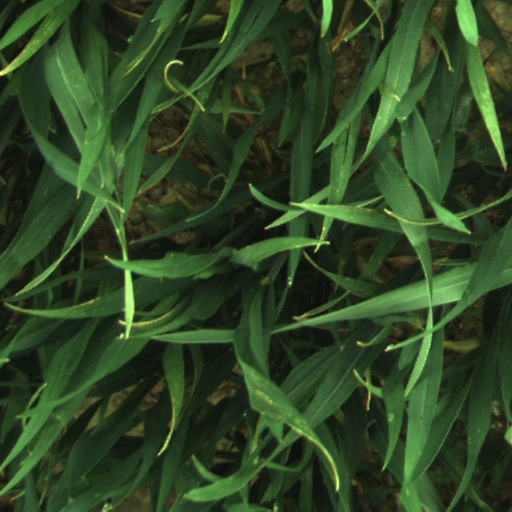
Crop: wheat